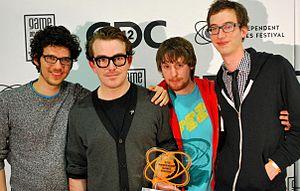
L'Independent Games Festival est un événement annuel qui récompense des jeux vidéo innovants produits par des développeurs de jeux vidéo indépendants. Il s'inspire du festival de Sundance et se déroule pendant la Game Developers Conference depuis 1999.